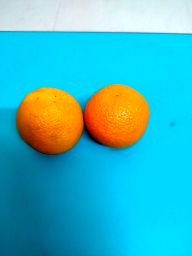
Fruit: Orange
Quality: Good